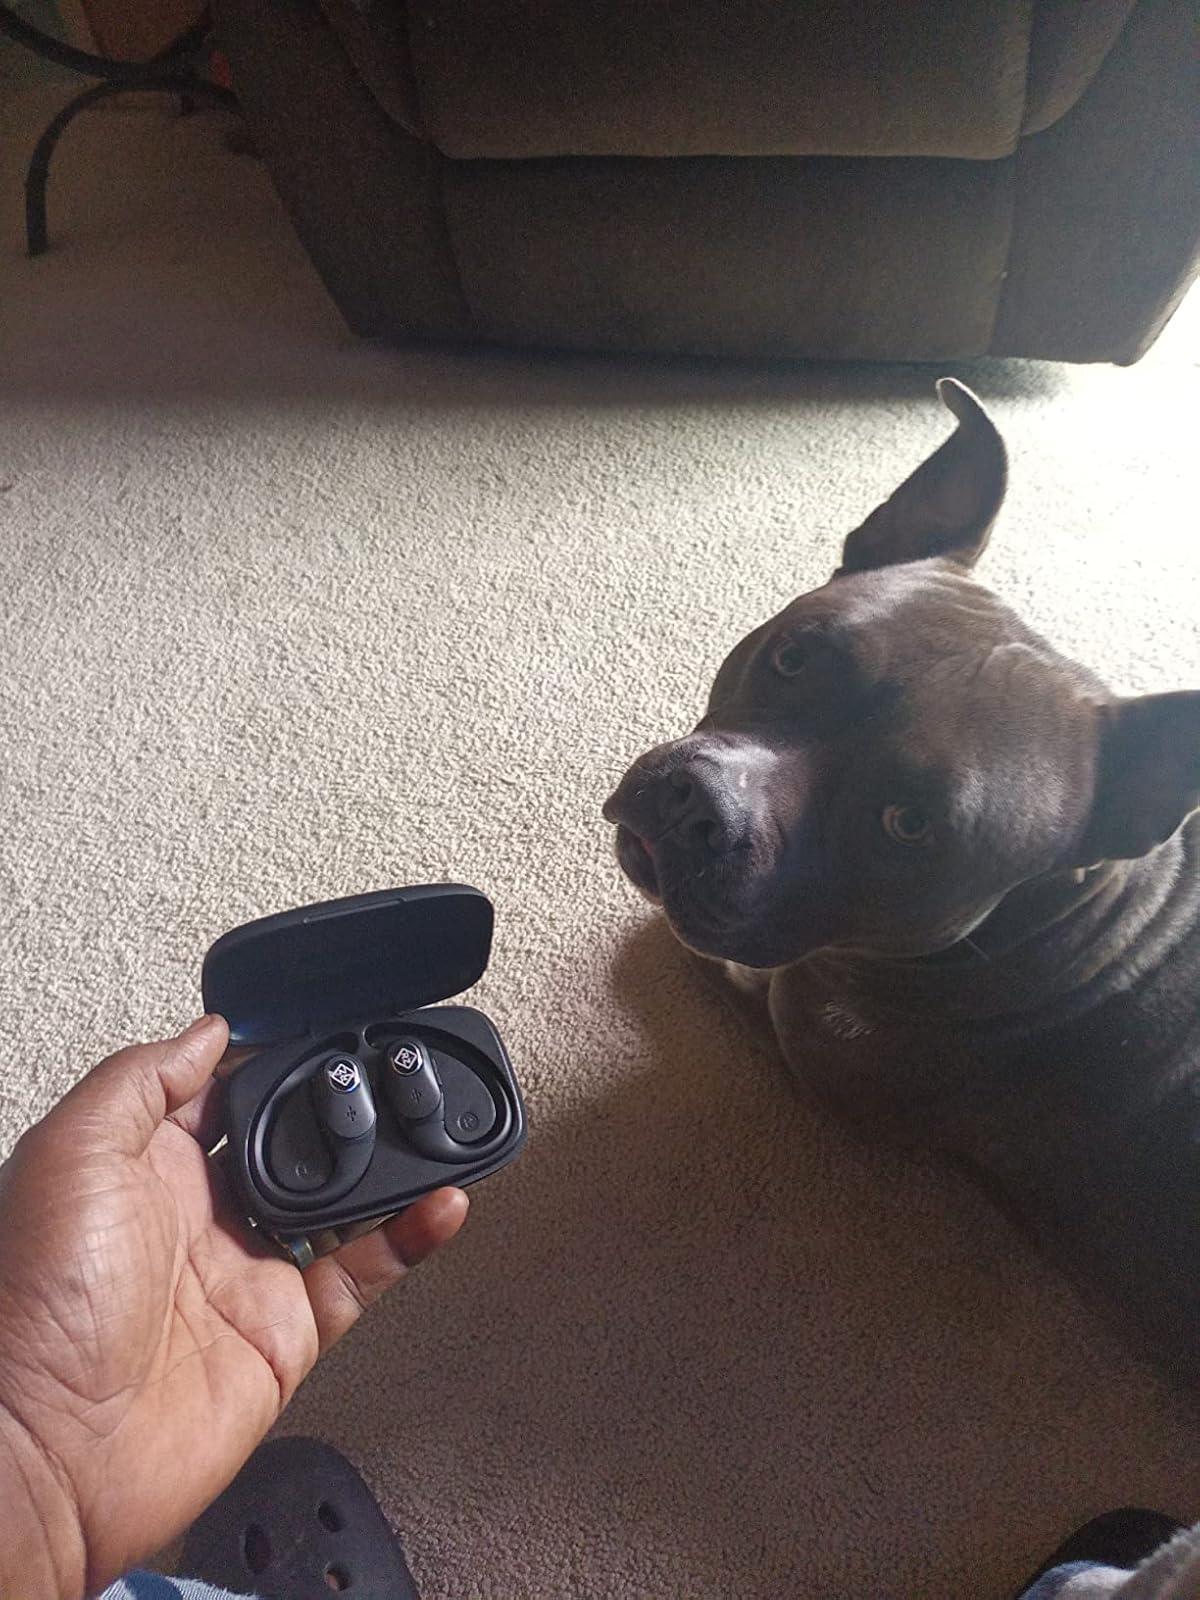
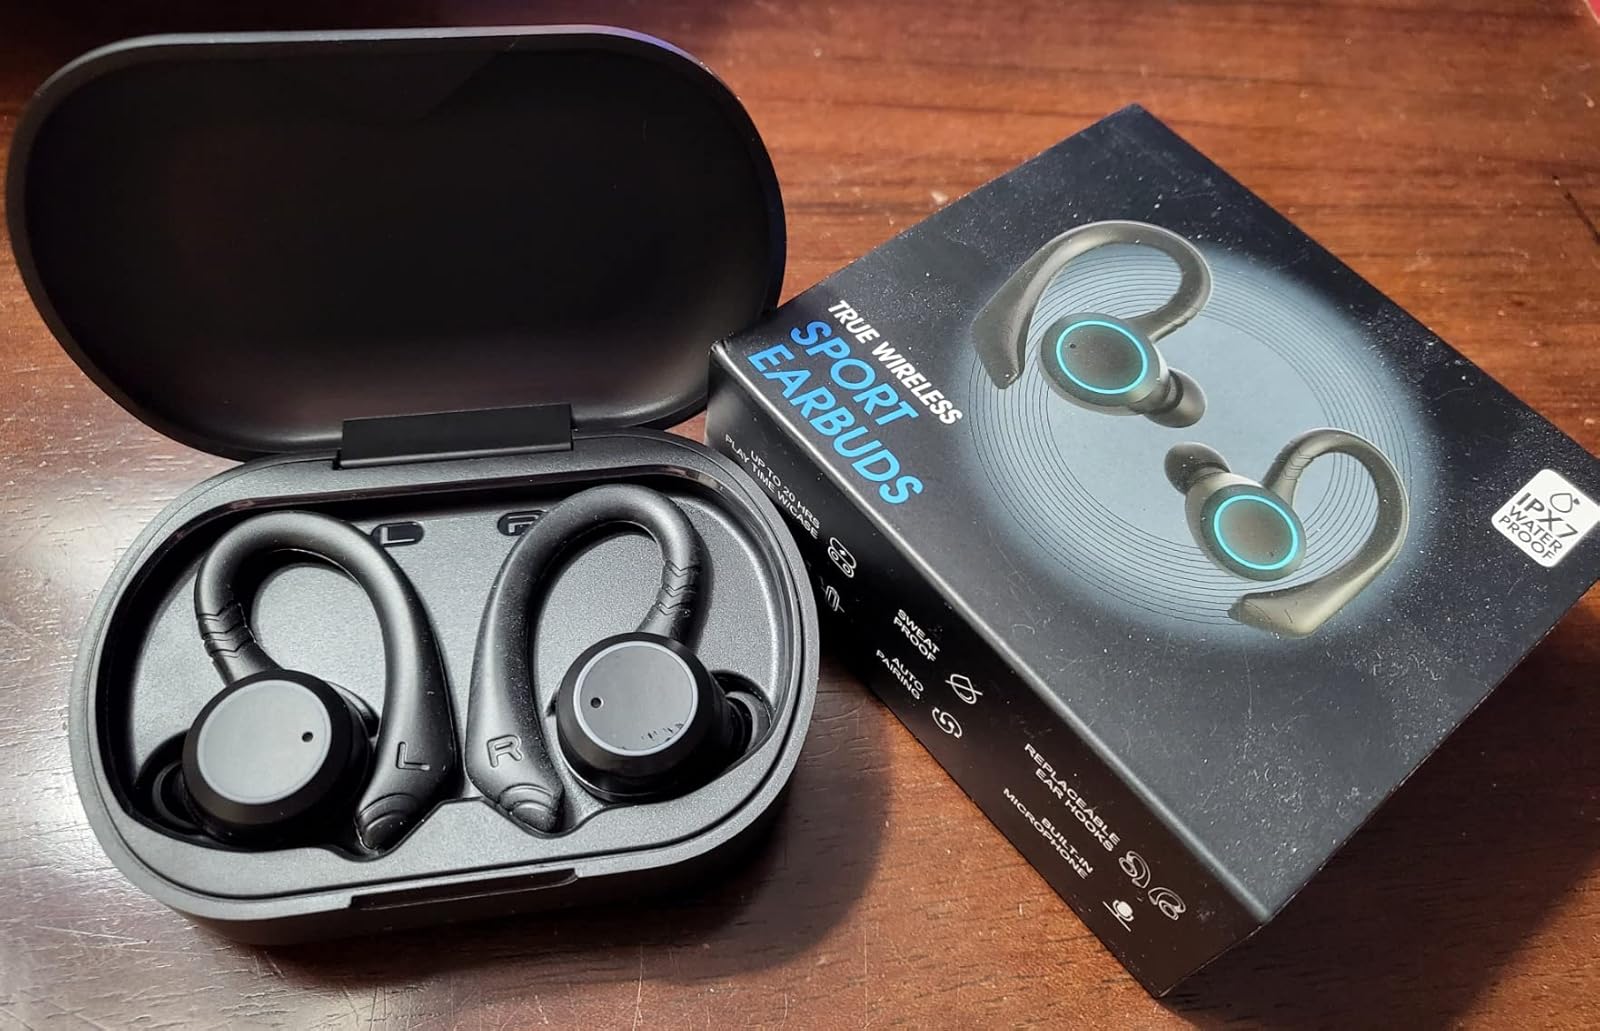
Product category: earbuds
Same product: no